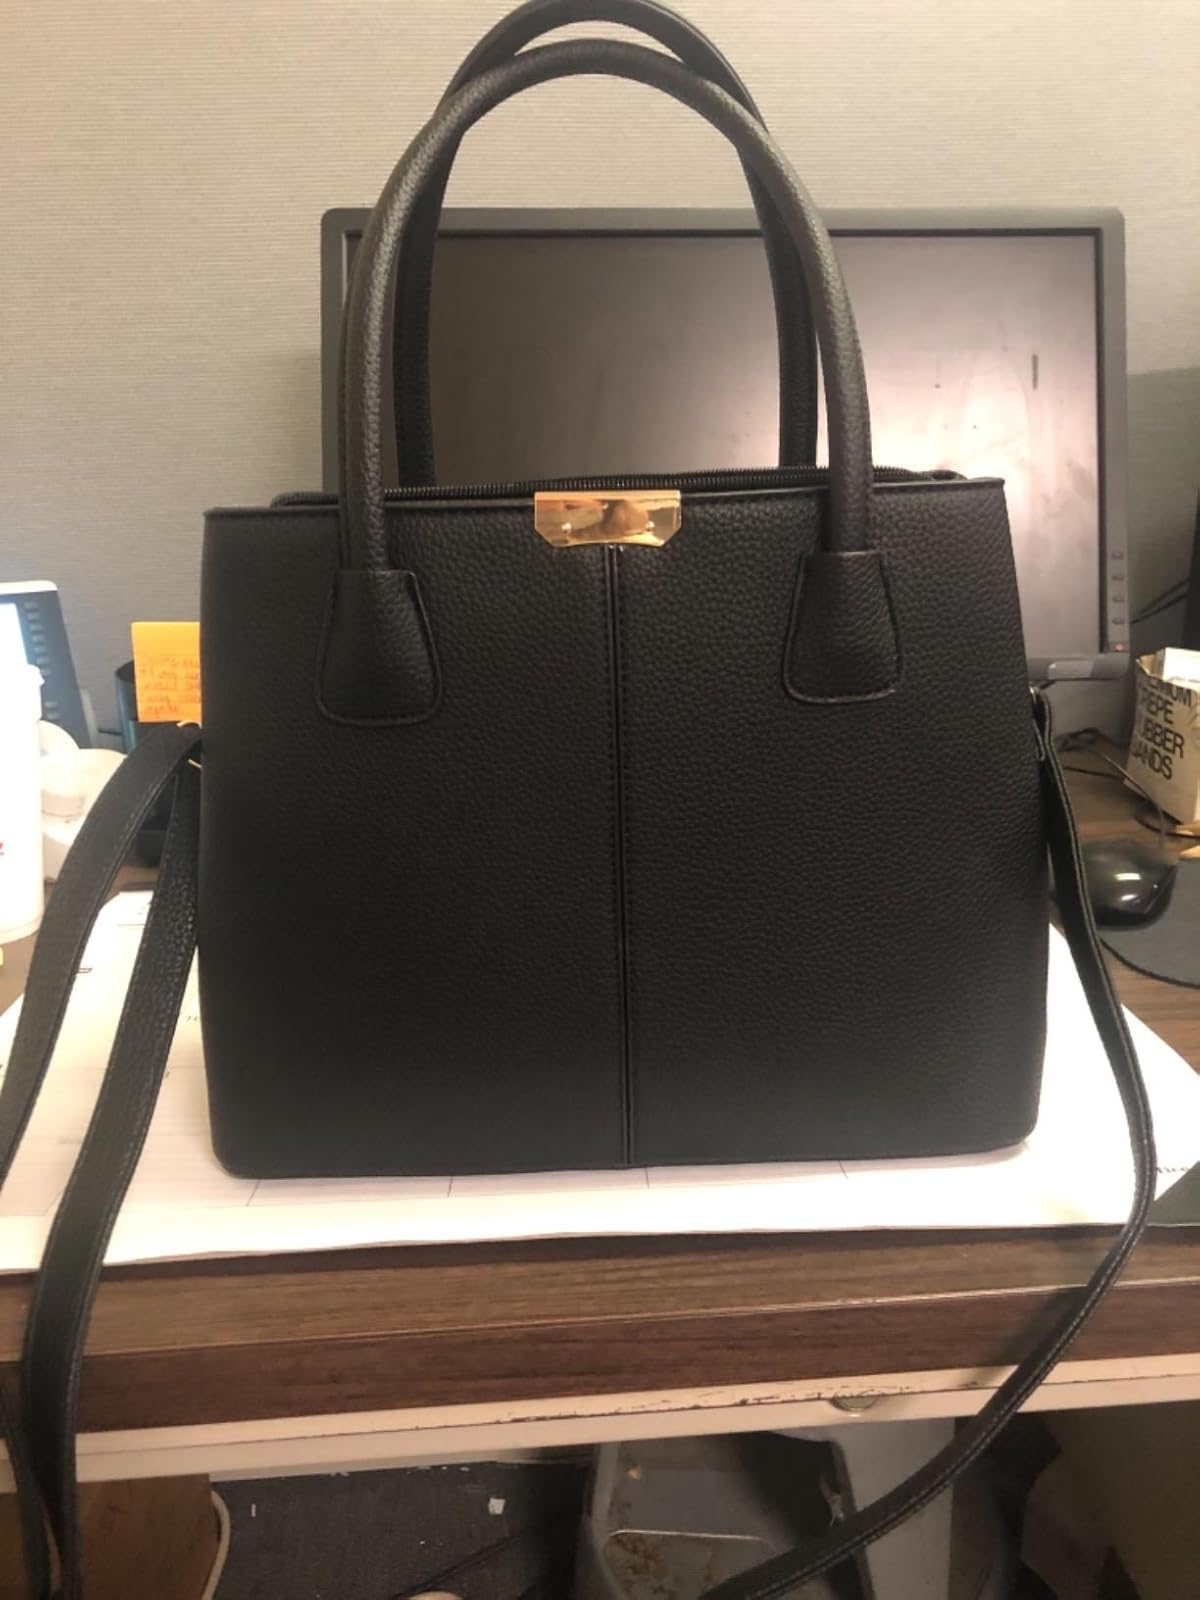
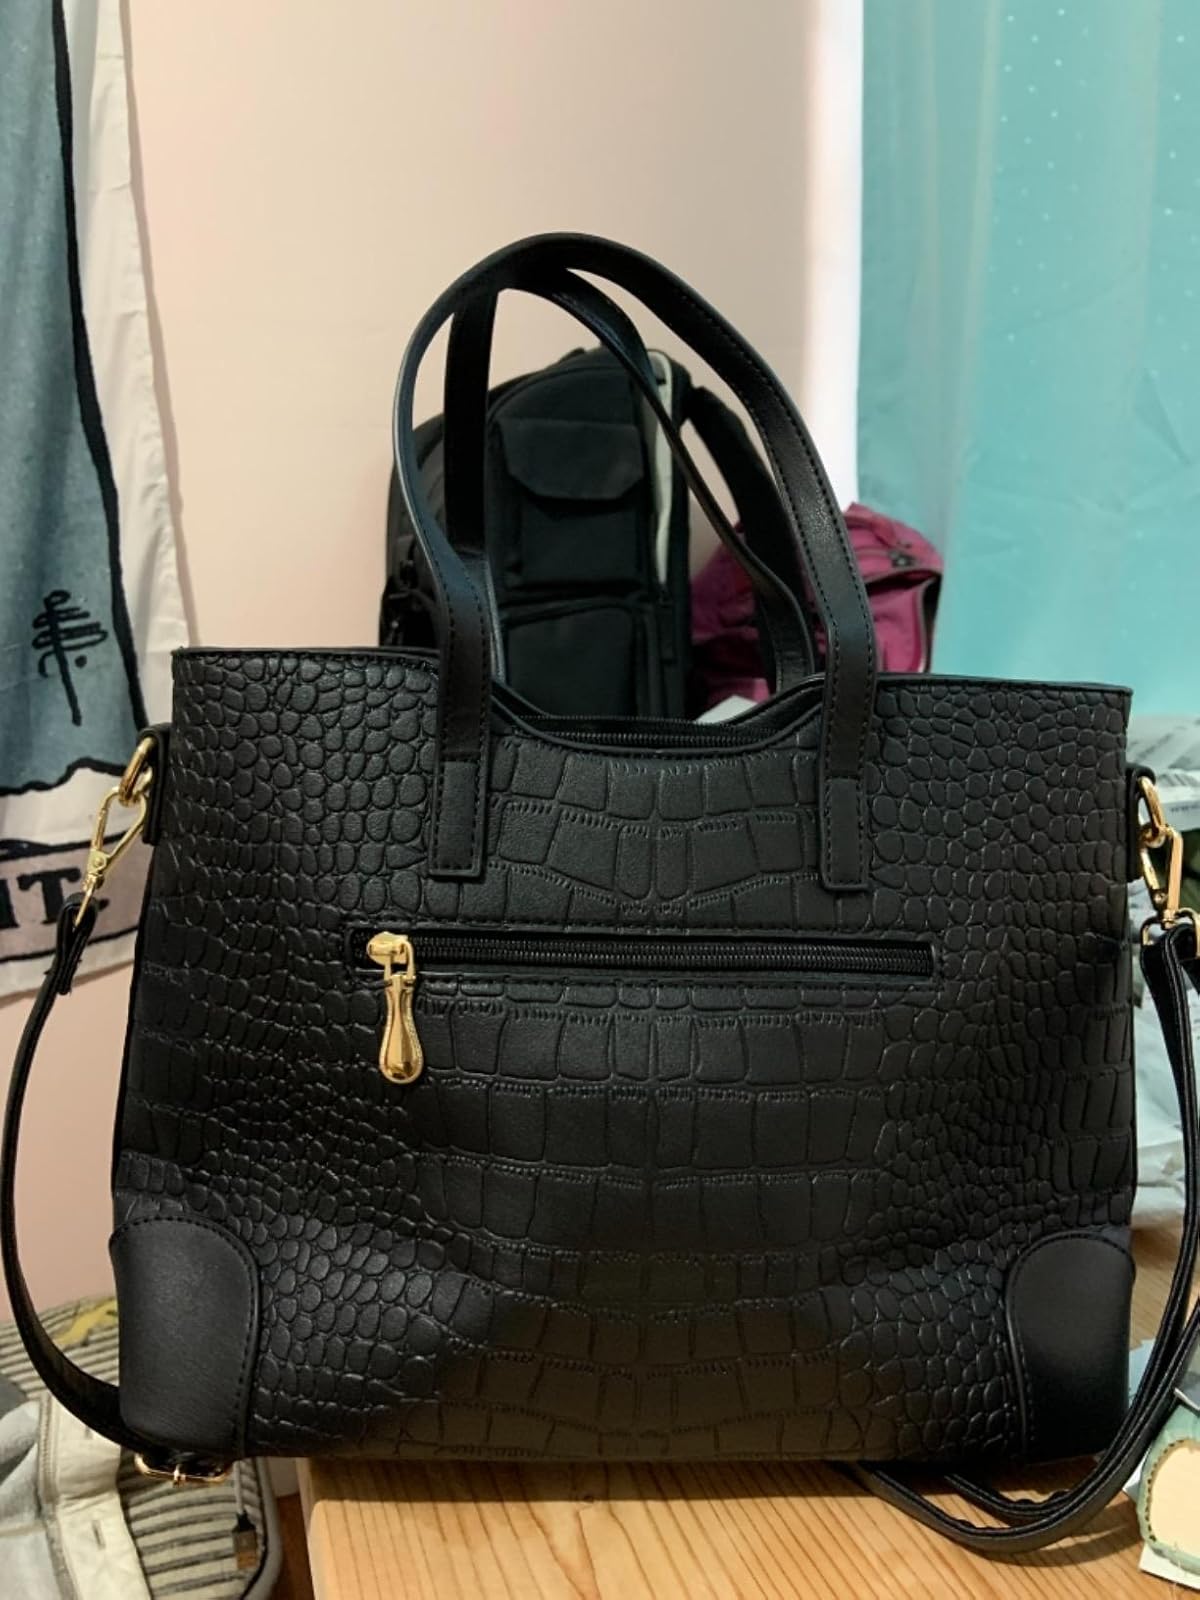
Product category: accessories_handbag
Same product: no